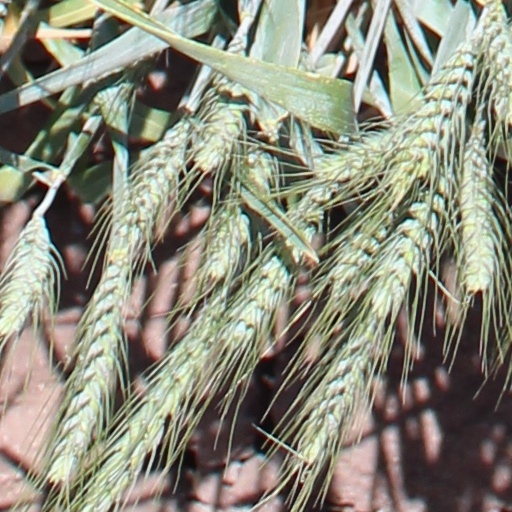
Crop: wheat